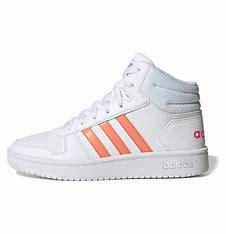
Brand: adidas
Model: NEO Hoops 2 Skate